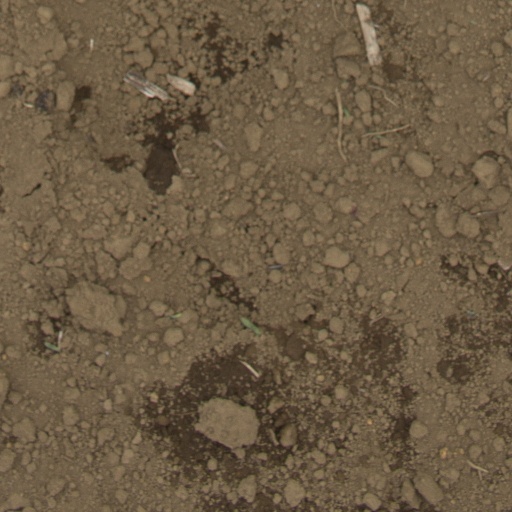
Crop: Jerusalem artichoke